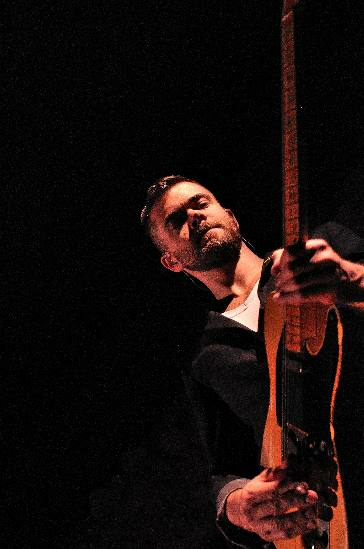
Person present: Yes